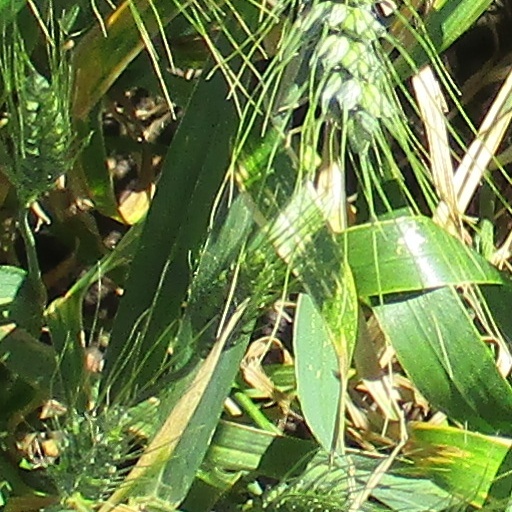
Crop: wheat